Organ Sonatas (Bach)

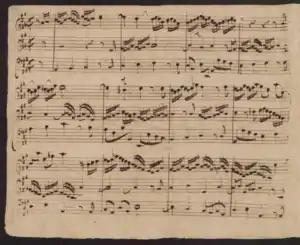

Earlier models for Bach's type of organ trio occurred in the first versions of the trios in the Great Eighteen Chorale Preludes, particularly "Allein Gott in der Höh' sei Ehr", BWV 664a, and "Herr Jesu Christ, dich zu uns wend", BWV 655a. Both these chorale preludes were written towards the end of Bach's years in Weimar. Both BWV 664a and BWV 655a follow the pattern of the Italian trio sonata for two violins involving invertible counterpoint. In a more rudimentary form, trios of this kind already appeared in German organ music in a few of the freely composed chorale preludes of Buxtehude, van Noordt, Armsdorff, and Georg Böhm, Bach's teacher from Lüneburg. In the two chorale preludes of Bach, the organ trio became fully developed into a concerto-like fast movement: they are written in ritornello form, with the theme in the bass as well as the upper parts, which are written imitatively with virtuosic episodes. The first version of the slow movement of BWV 528 also dates from roughly the same period: instead of the larger scale structure of the two chorale preludes, the musical material is broken up into imitative two bar phrases, often of bewitching beauty. Although no longer having any liturgical references (in particular no "cantus firmus"), the sonatas BWV 525–530 preserve the concerto-like quality of the two Weimar chorale preludes; like them the manual and pedal parts are written within an idiom particular to the organ rather than that of solo instruments like the violin or flute. On the other hand, there is very little similarity between the compositional style of the organ sonatas and that of Bach's organ transcriptions of instrumental concertos by Vivaldi and other composers.